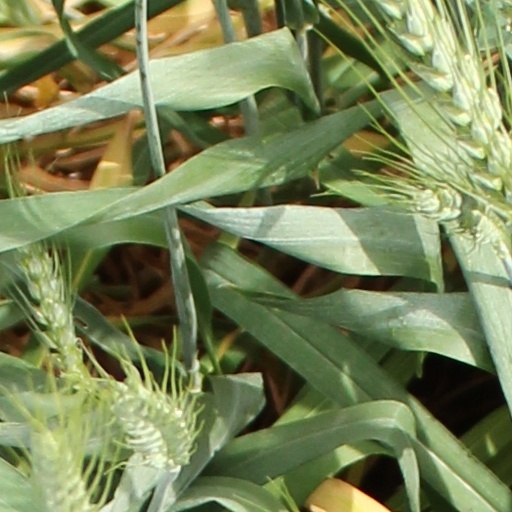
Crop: wheat